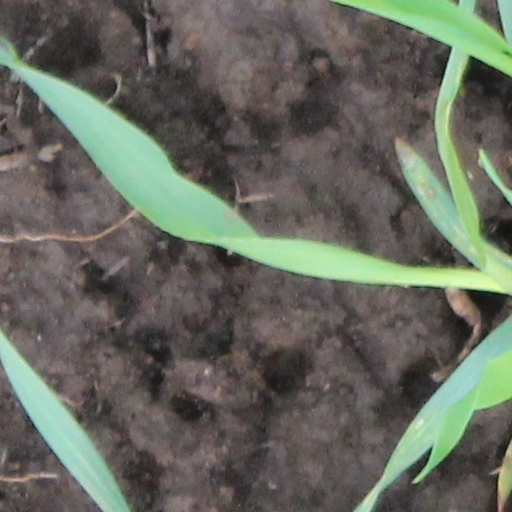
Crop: wheat